Steady-state economy

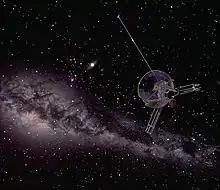
Astronomically long distances and time scales are ever present in space.

In the history of economic thought, William Stanley Jevons was the first economist of some standing to analyse the occurrence of resource decoupling, although he did not use this term. In his 1865 book on "The Coal Question", Jevons argued that an increase in energy efficiency would by itself lead to "more", not less, consumption of energy: Due to the income effect of the lowered energy expenditures, people would be rendered better off and demand even more energy, thereby outweighing the initial gain in efficiency. This mechanism is known today as the Jevons paradox or the rebound effect. Jevons's analysis of this seeming paradox formed part of his general concern that Britain's industrial supremacy in the 19th century would soon be set back by the inevitable exhaustion of the country's coal mines, whereupon the geopolitical balance of power would tip in favour of countries abroad possessing more abundant mines.